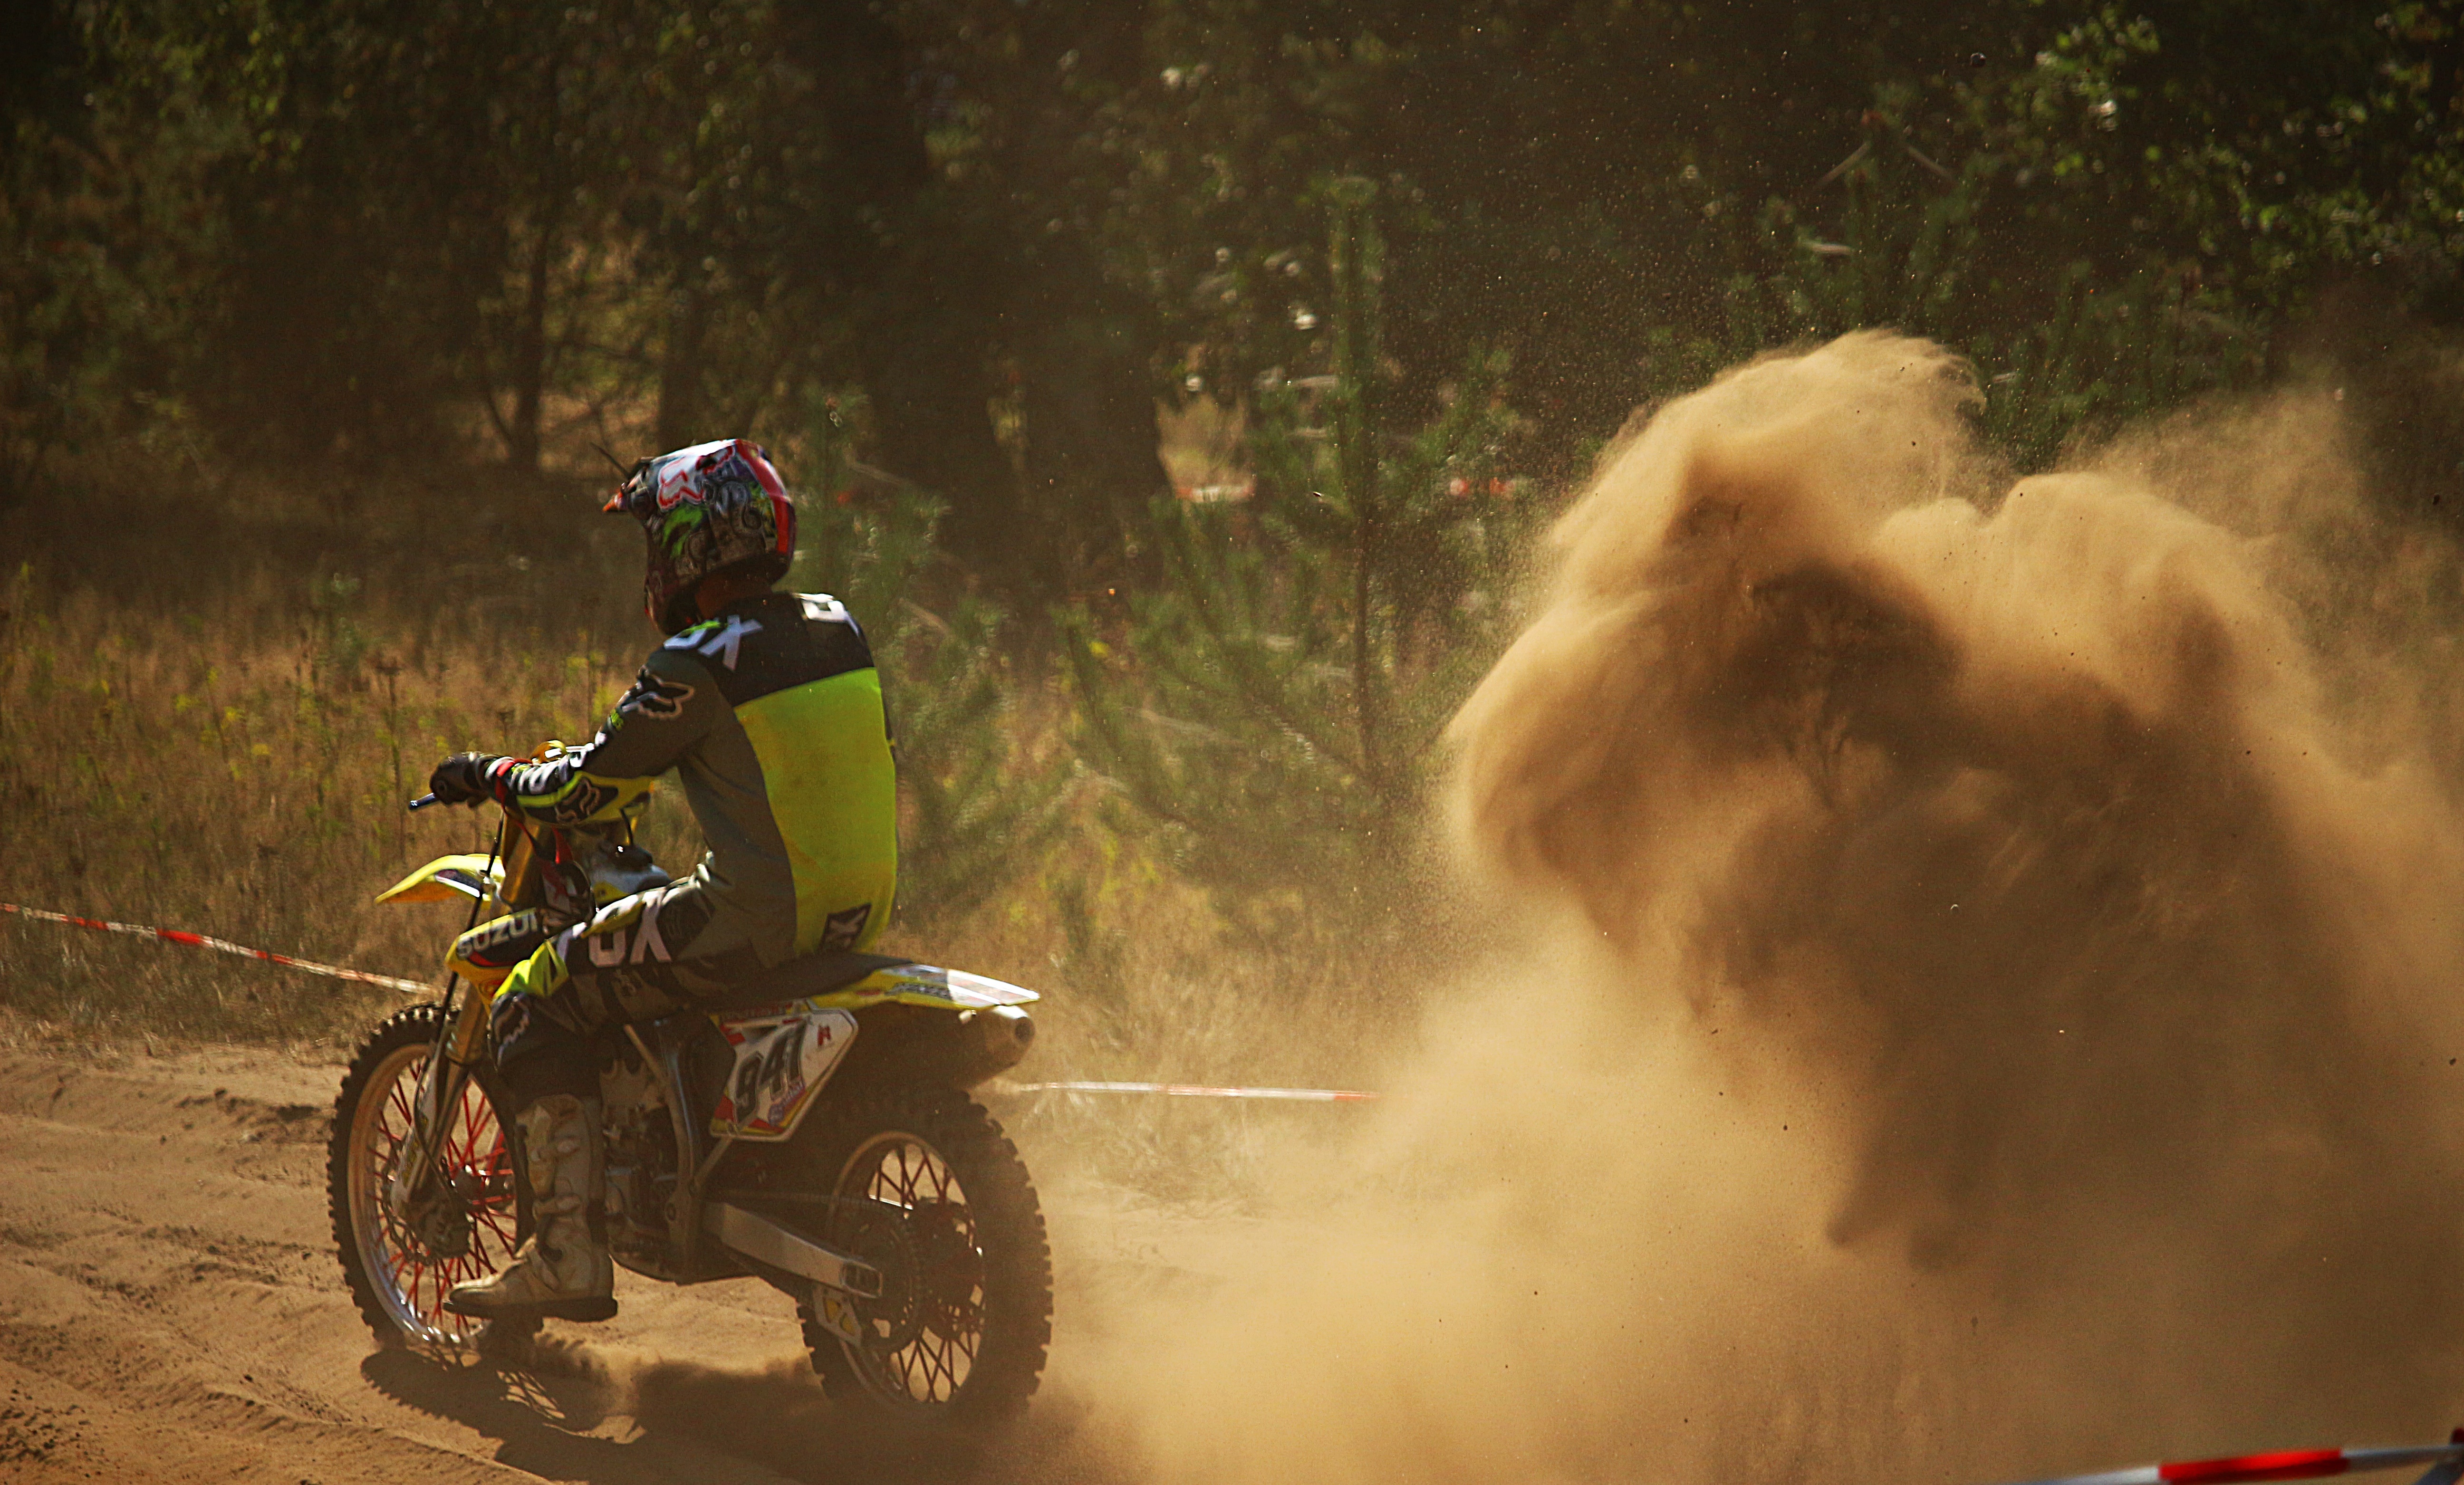
sand, vehicle, motorcycle, motocross, dust, cross, extreme sport, race, sports, racing, motorsport, screenshot, enduro, motocross ride, motorcycle sport, motorcycle racing, off roading